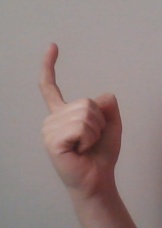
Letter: ra